2010 24 Hours of Le Mans

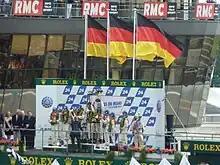
A group of drivers on a podium with three German flags raised above them

The top three teams in each class collected trophies on the podium and appeared in the press conference. Dumas felt that despite some of the French press's predictions to the contrary, he believed he could win, adding: "We knew we had reliability, and that was very important I think – and we had no problems on the car. It just kept running and running without any mistakes." Bernhard commented, "We talked about it, among the three of us, about how it would feel just to stand on the podium with the whole crowd on the bottom cheering and then a couple of days later we achieved that." Rockenfeller expressed delight at having achieved his objective of winning at Le Mans, "I managed to win, with Timo (Bernhard) and Romain (Dumas). Thank you to everyone. My thanks to Audi, to the Joest team, our crew. Great!" Audi technical director Ralf Jüttner heralded the winning-Audi's distance record as reliability not becoming a factor, saying, "It's all about who is fast and who is slower."